Question: Please indicate a possible affordance area of golf club that can be used for swinging
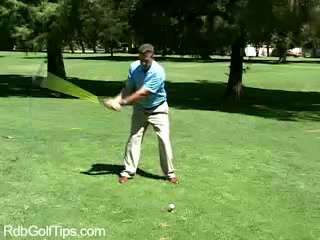
Answer: [82.487, 89.557, 110.789, 110.311]